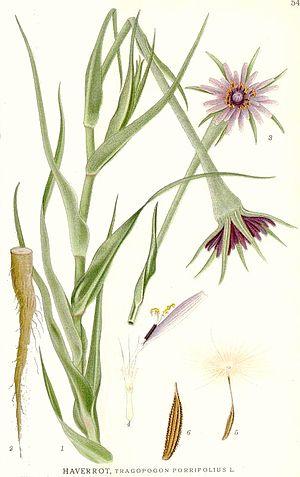
Le salsifis cultivé est une plante herbacée de la famille des Astéracées et du genre Tragopogon, cultivée pour sa racine riche en inuline. Le terme désigne aussi cette racine, consommée comme légume.